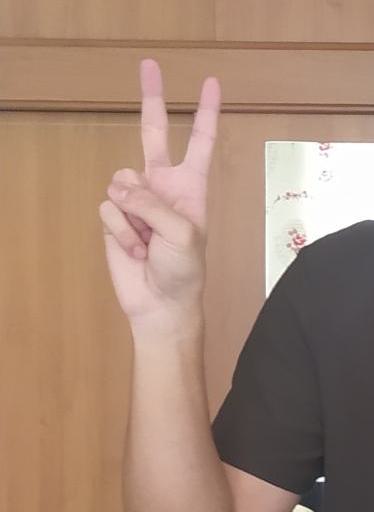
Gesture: peace